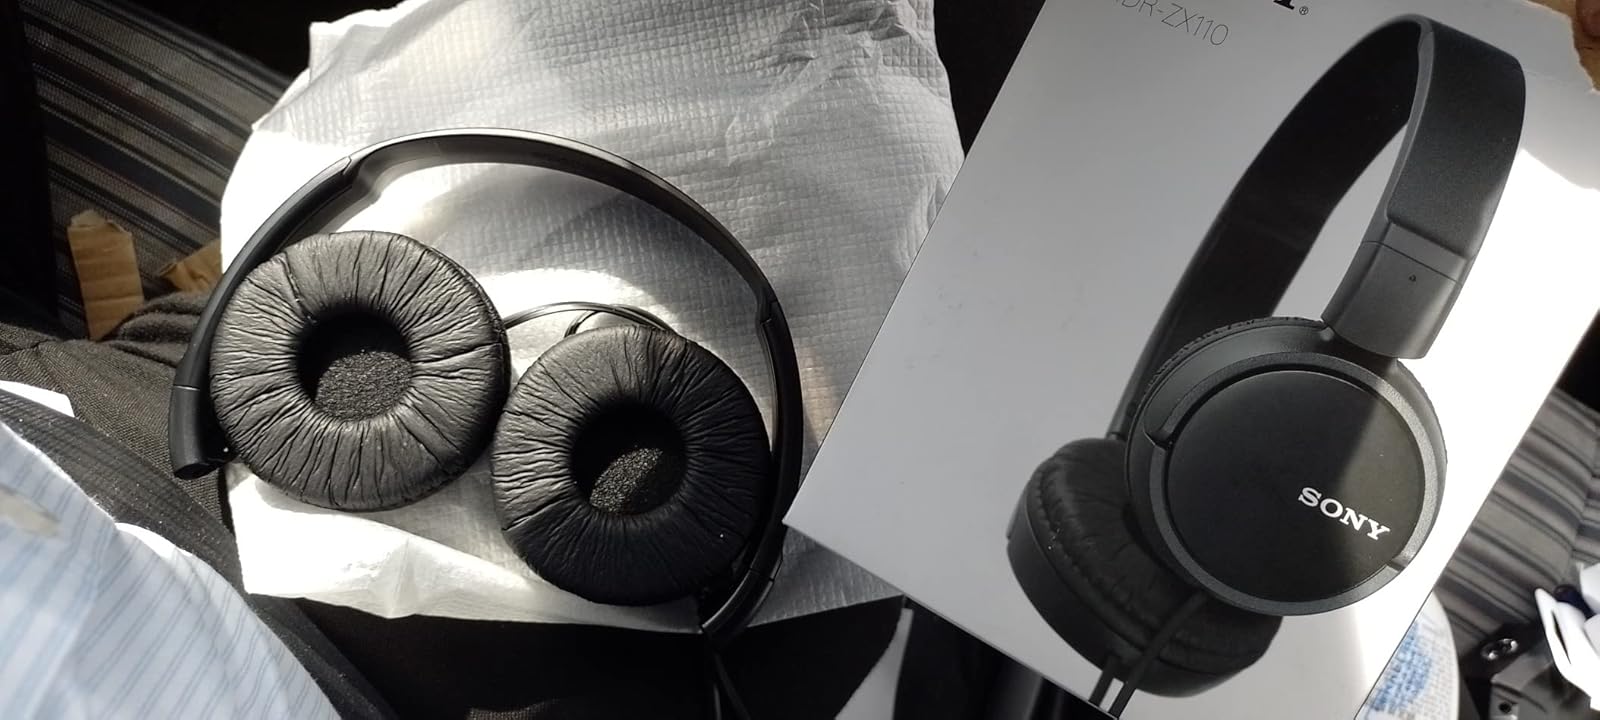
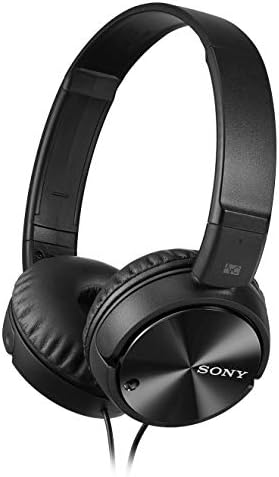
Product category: headphones
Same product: yes